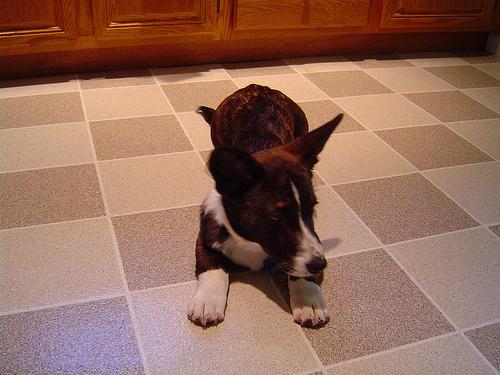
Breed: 2909-n000116-Cardigan